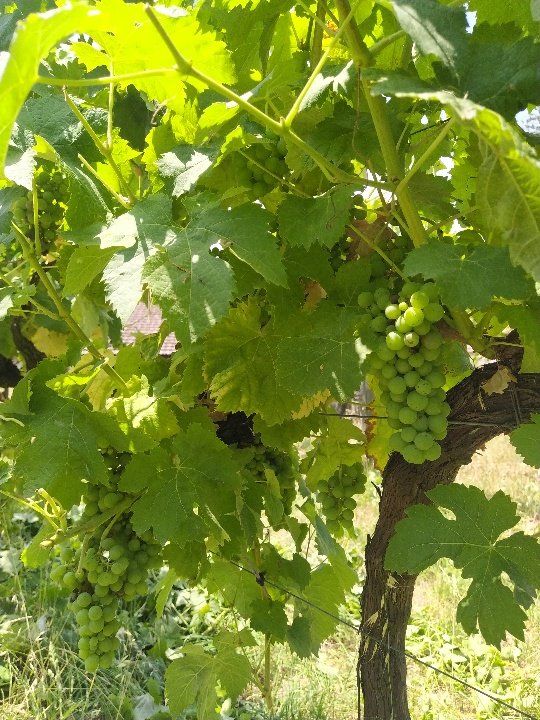
Berries visible: 86
Grape clusters: 2